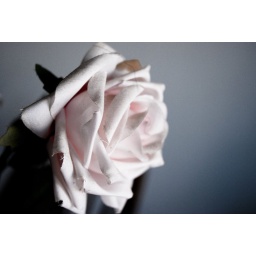
I really like this cuz the pink in the flower is still there